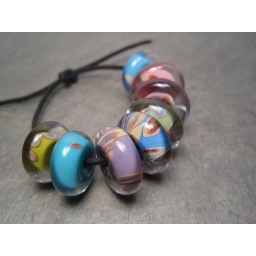
reichenbach base glass, raku frit, encased in clear